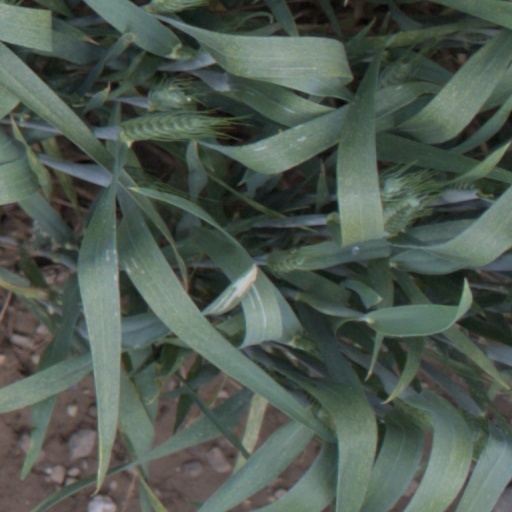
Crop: wheat